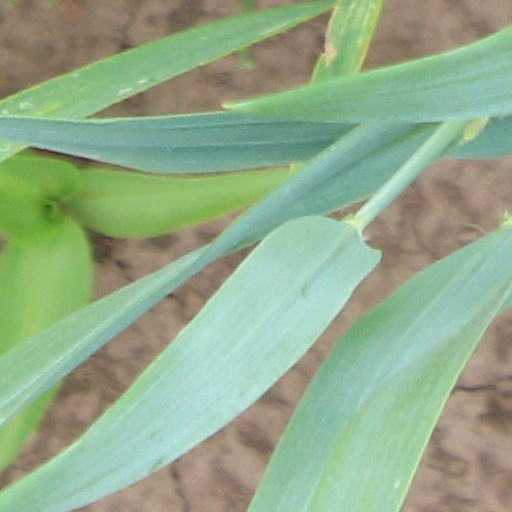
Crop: wheat